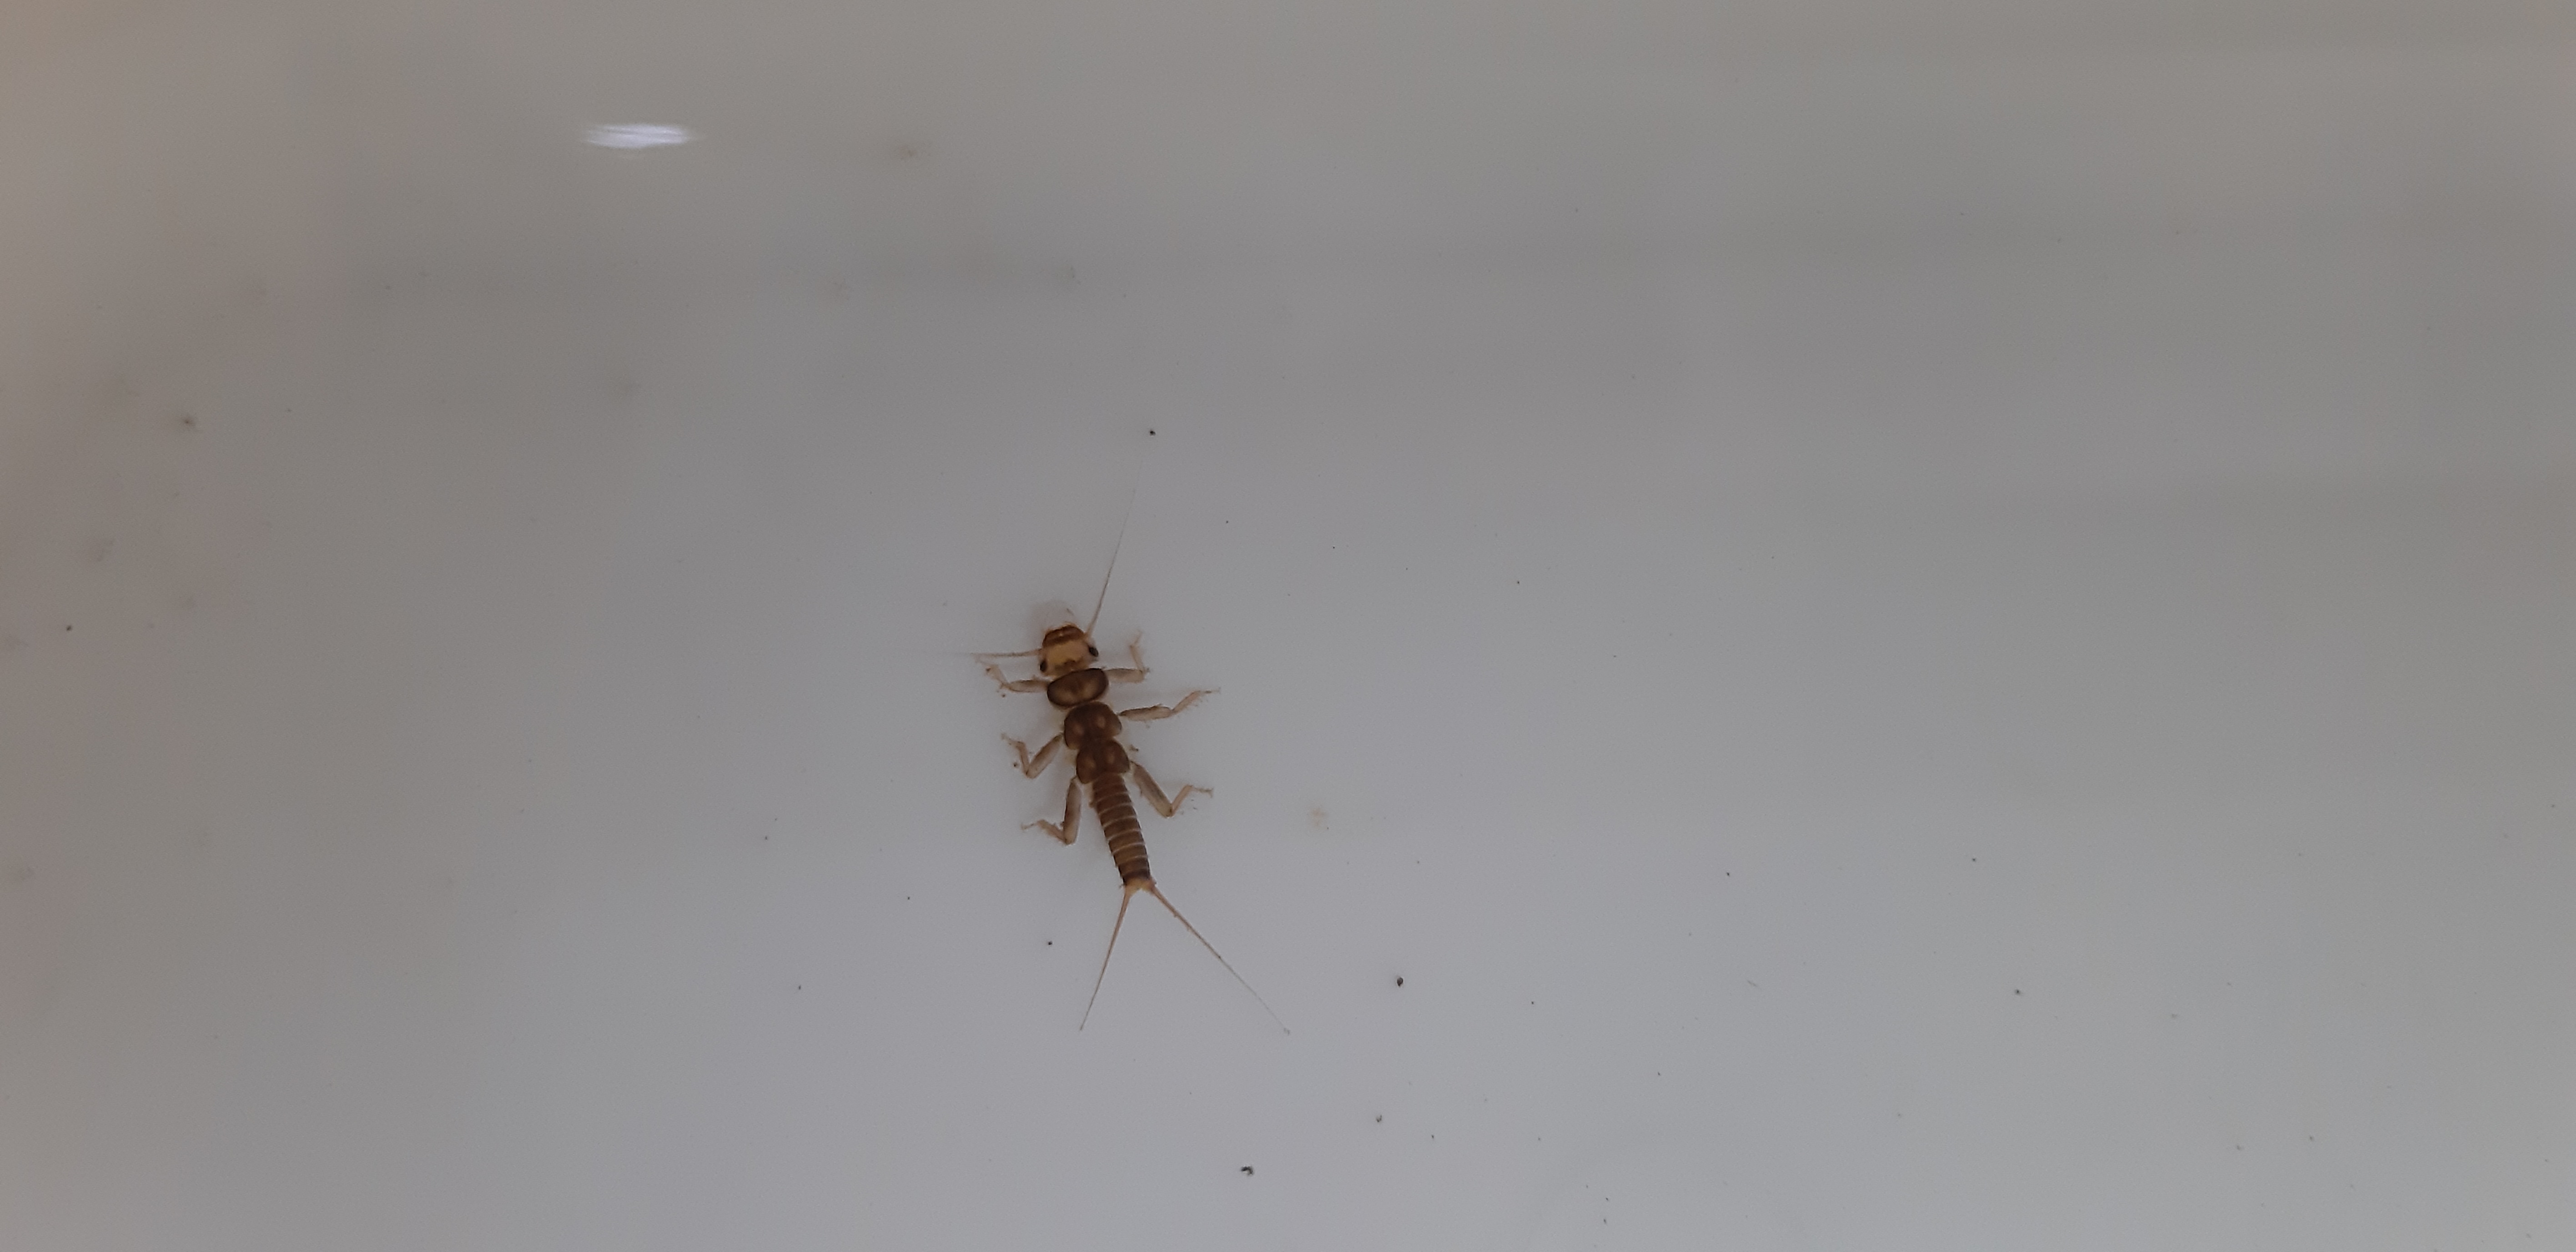
Macroinvertebrate group: stoneflies